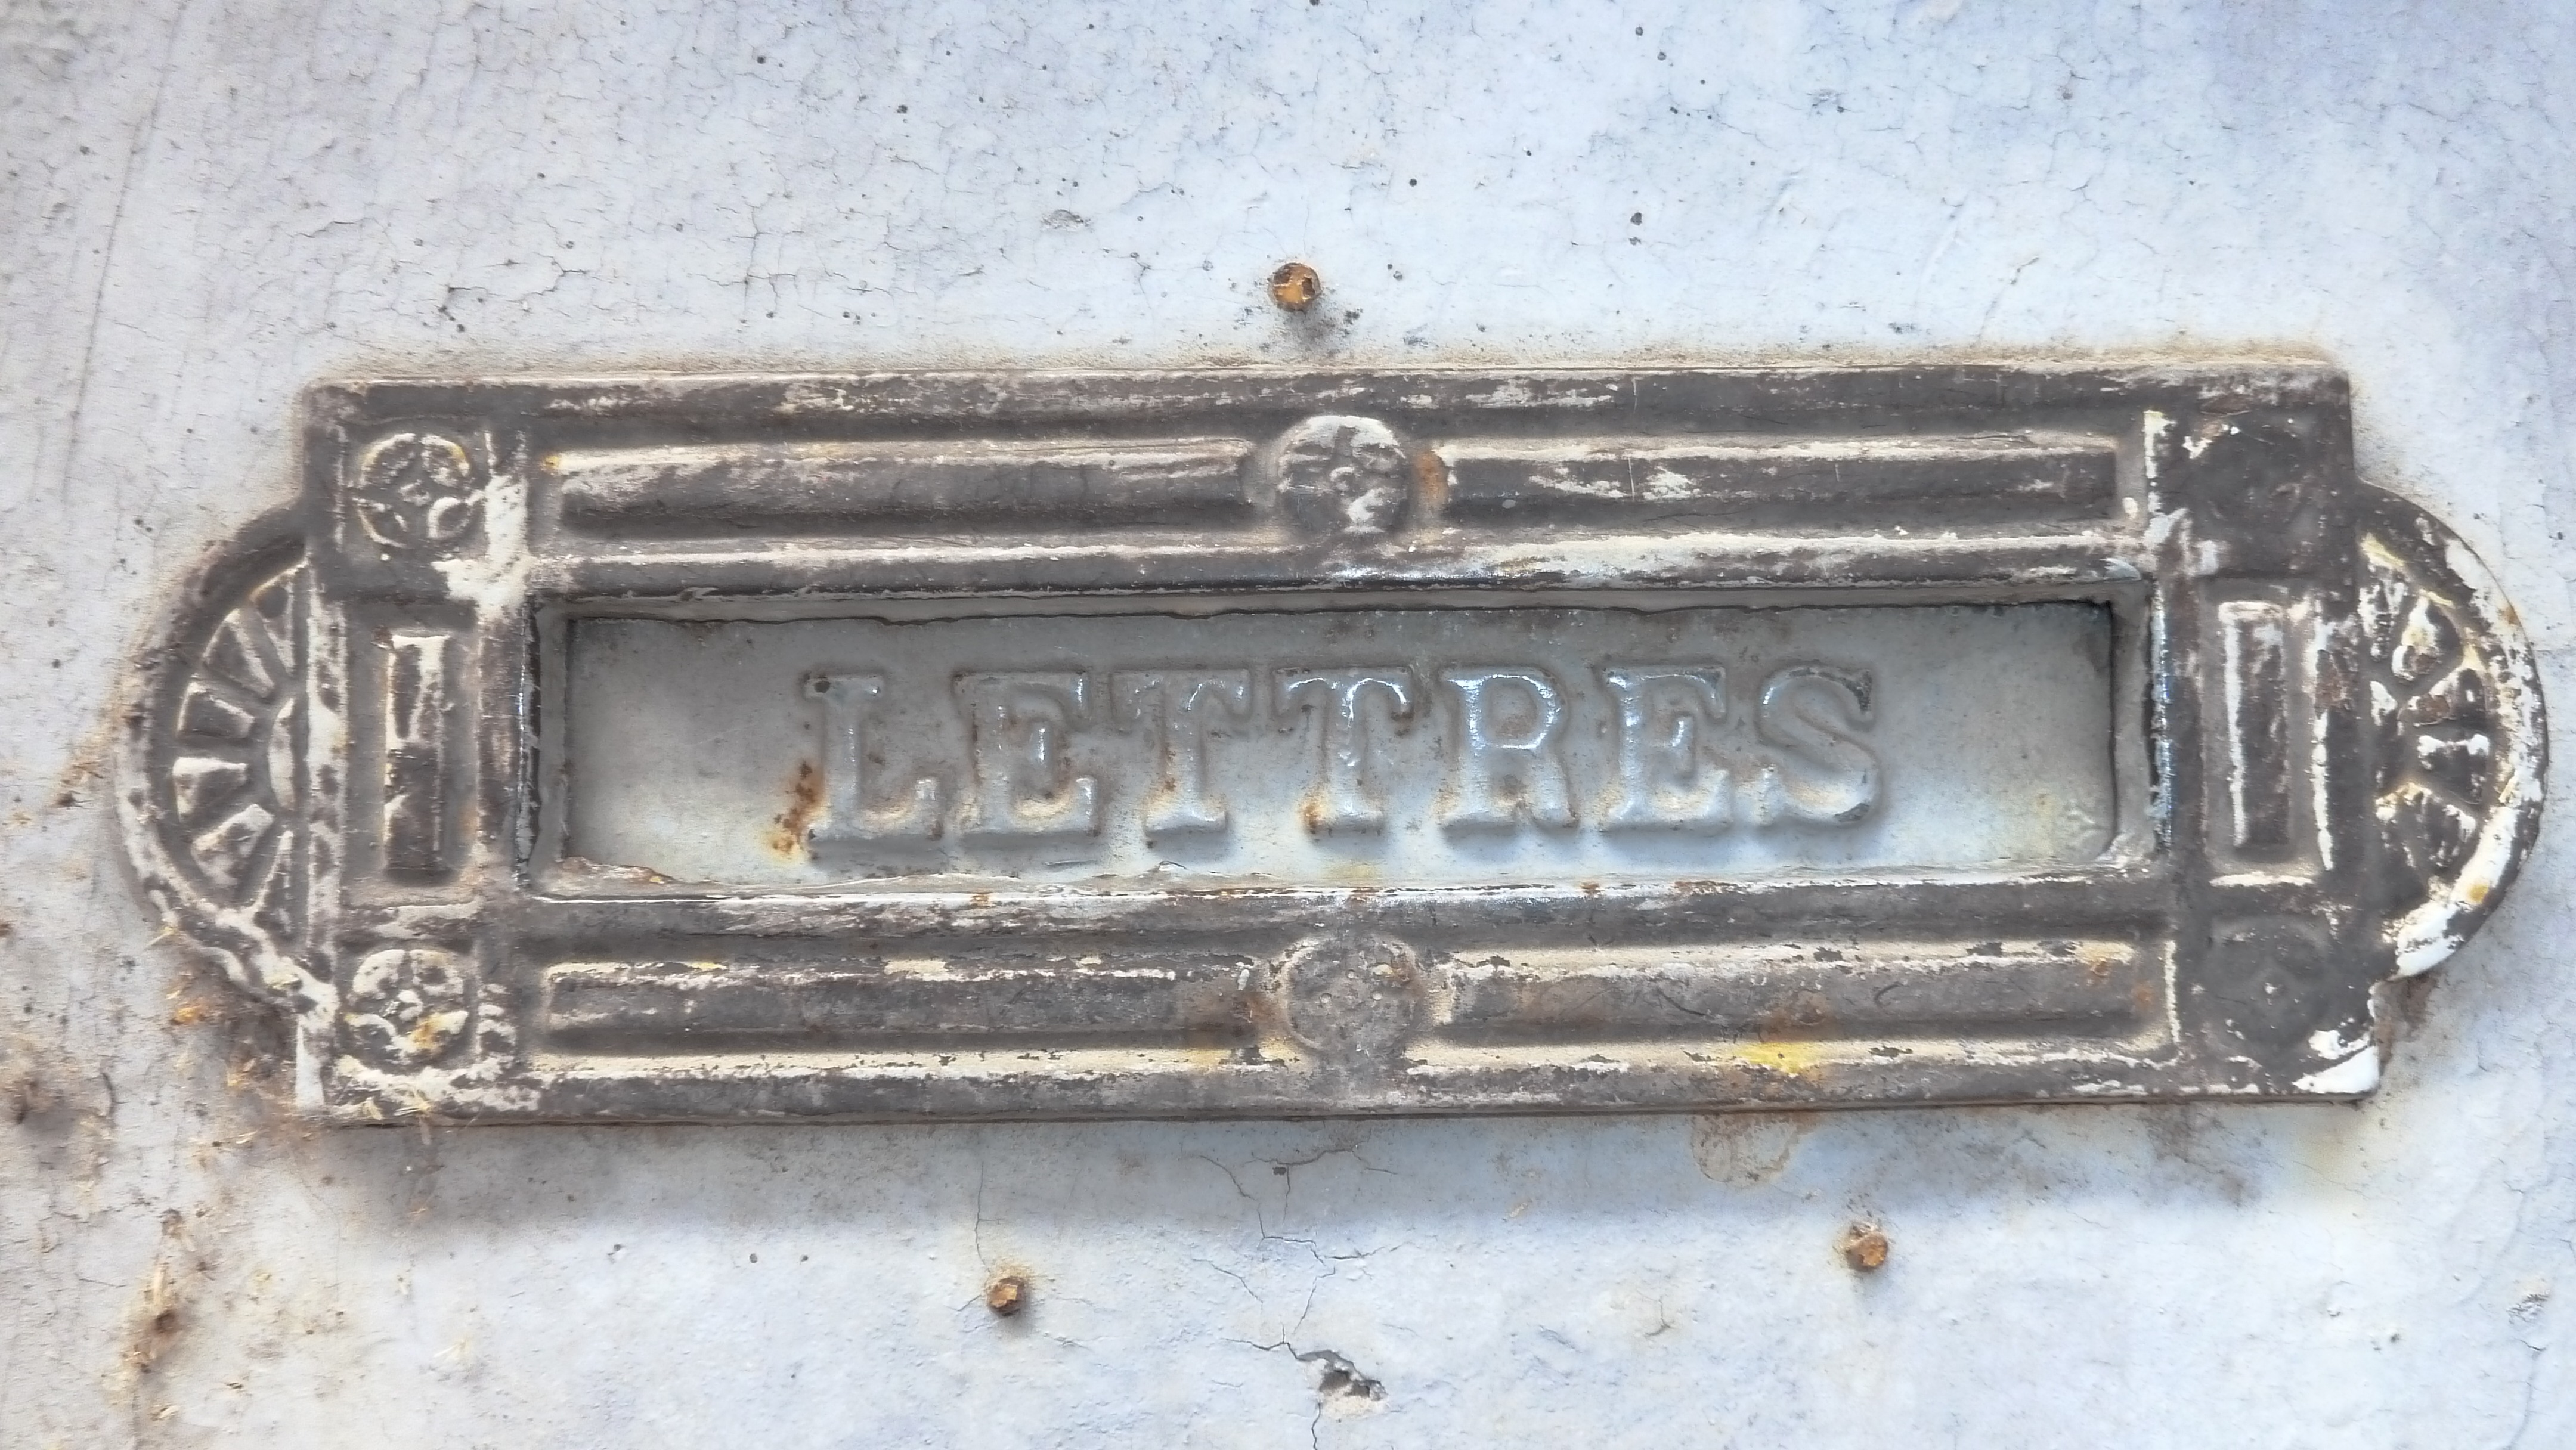
antique, mailbox, bumper, letters, boxes, automotive exterior